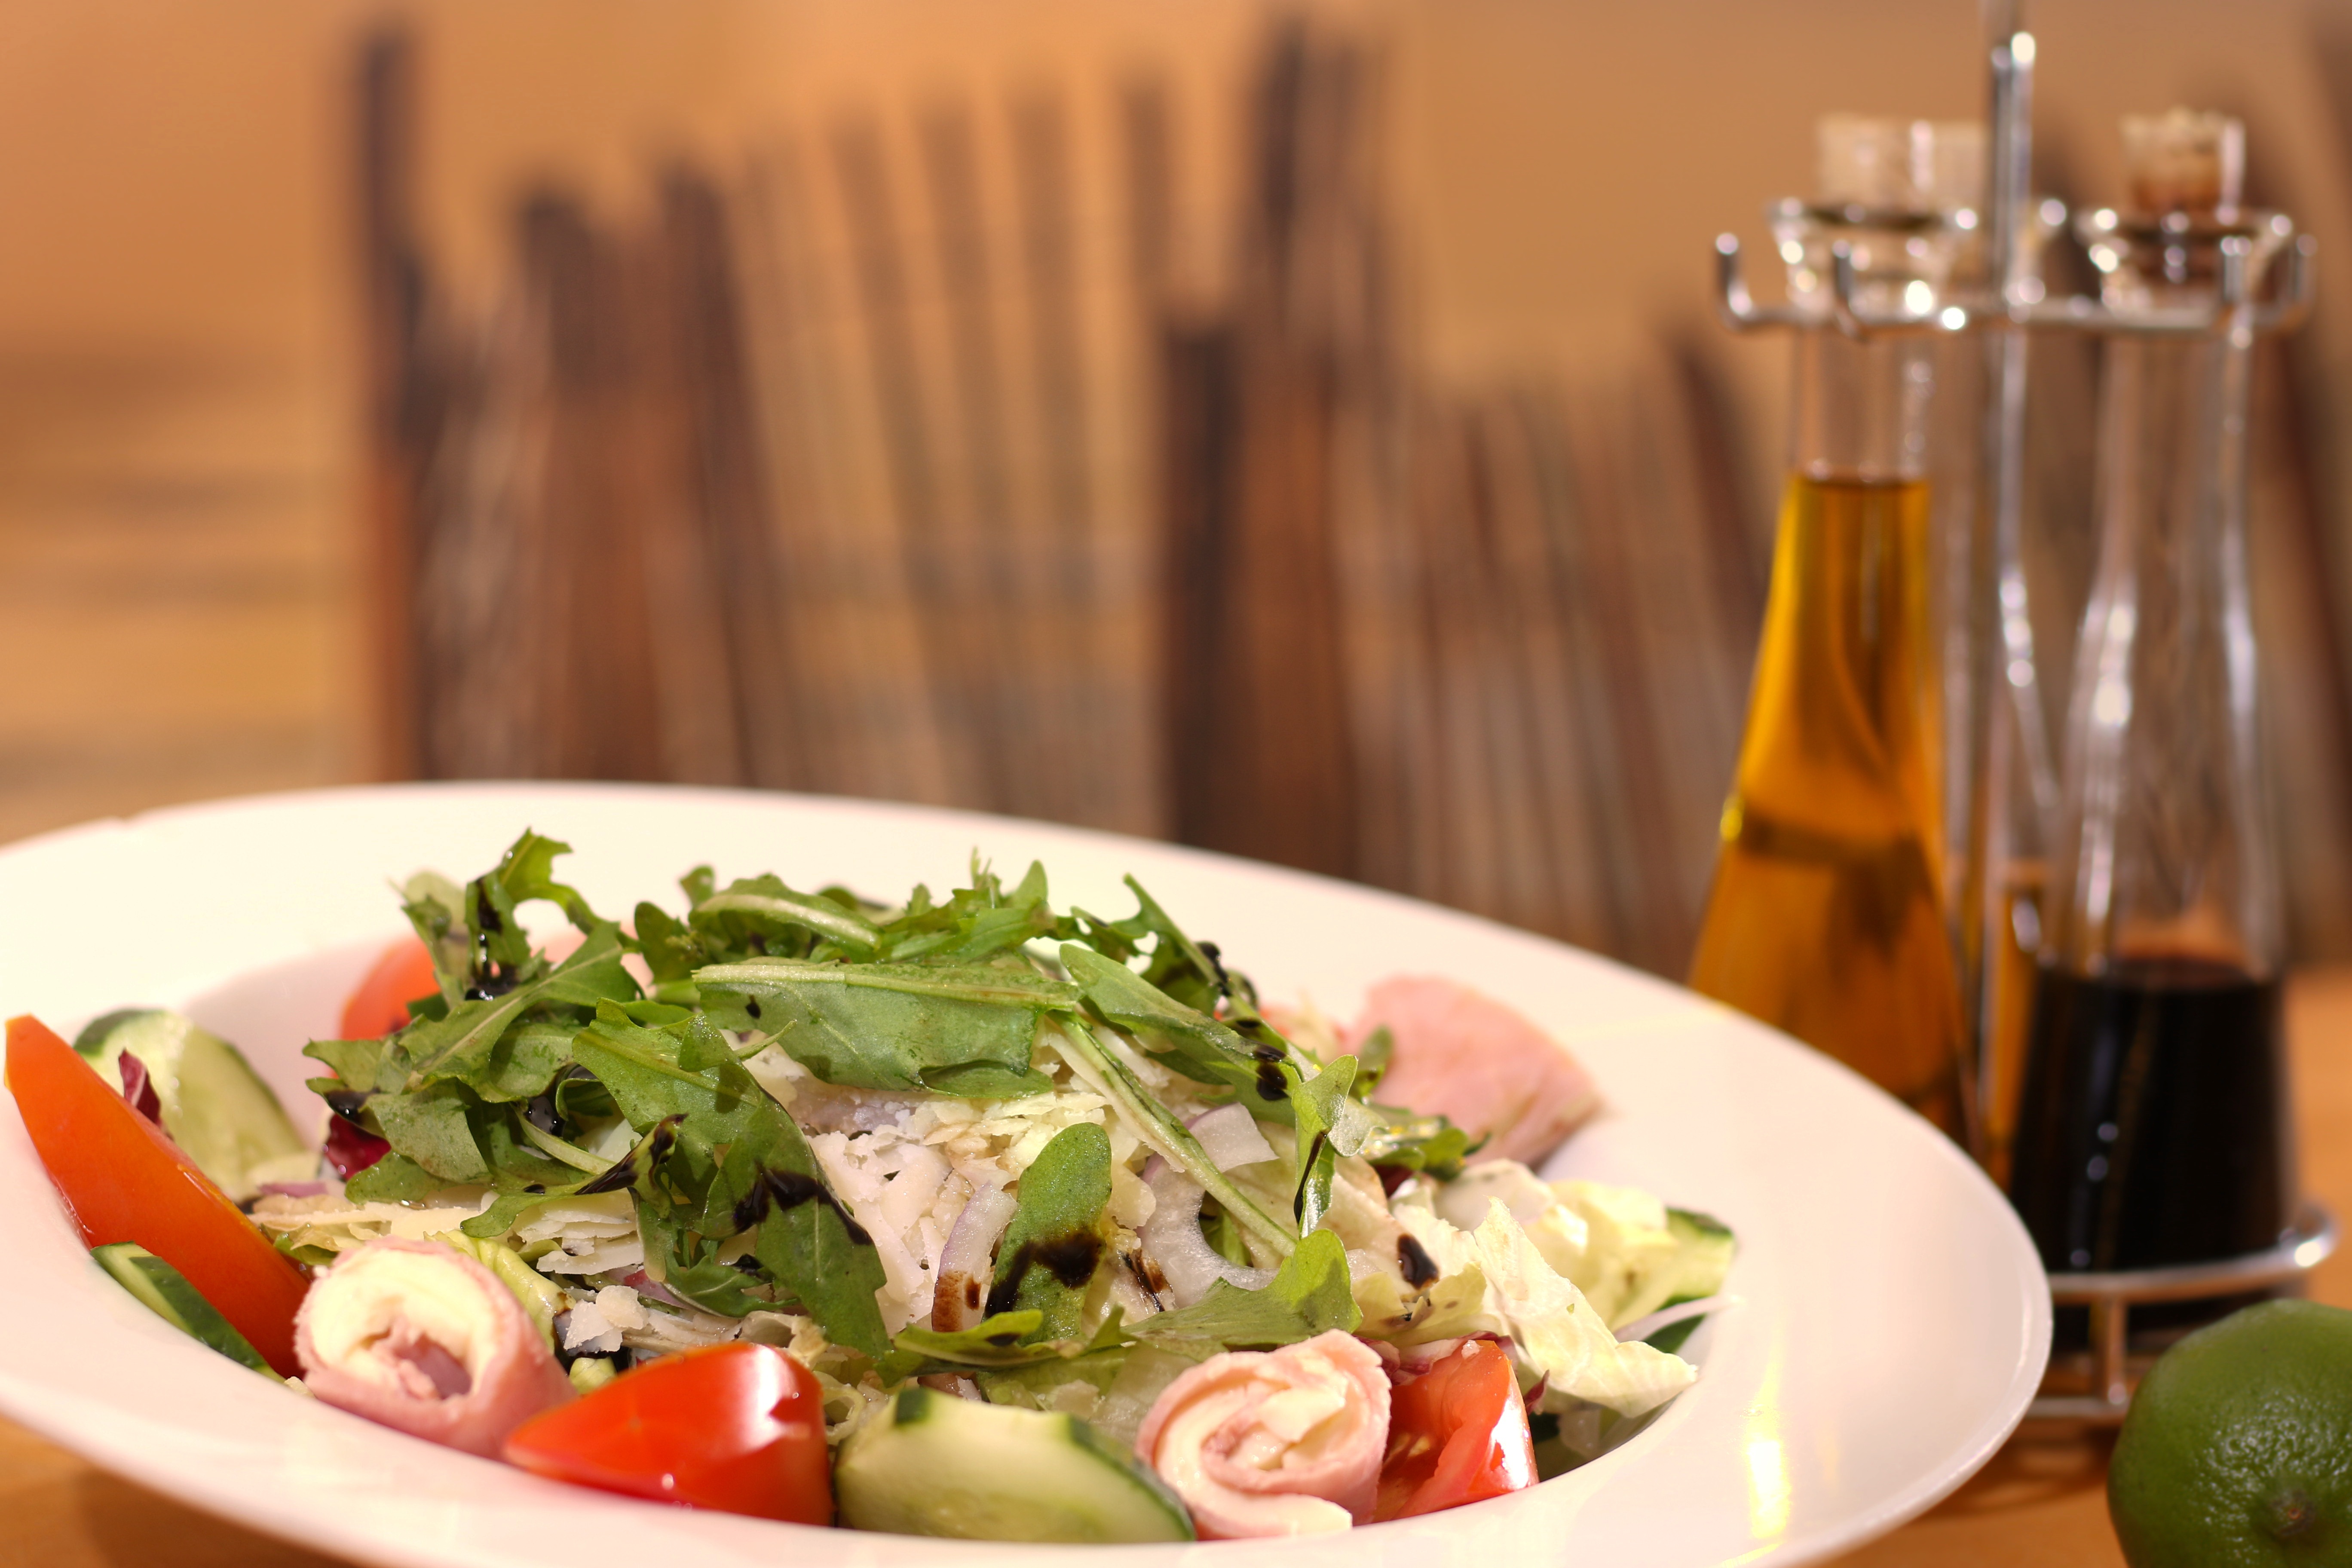
restaurant, dish, meal, food, salad, mediterranean, produce, menu, plate, healthy, eat, cuisine, basil, cheese, bacon, nutrition, tomatoes, starter, vitamins, frisch, italian, ingredients, mozzarella, italians, tomato and mozzarella salad, balsamic vinegar, lamb's lettuce